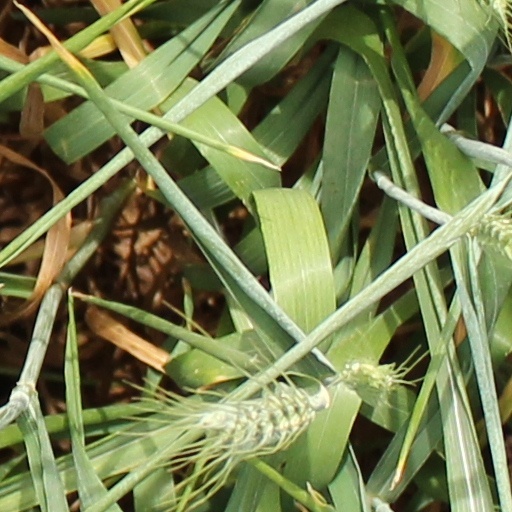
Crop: wheat